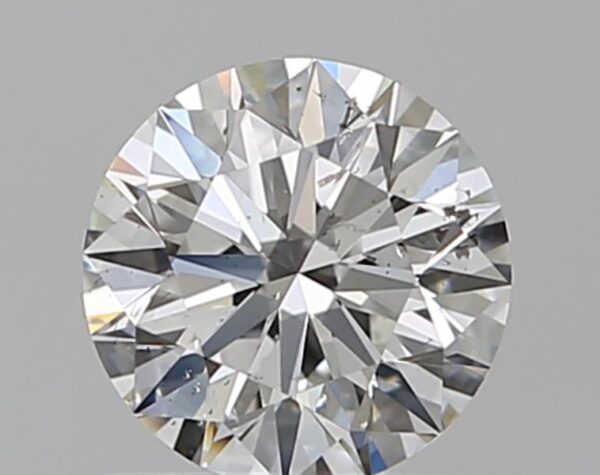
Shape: round
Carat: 0.72
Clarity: SI2
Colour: F
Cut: EX
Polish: EX
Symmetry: EX
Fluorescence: ST
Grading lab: GIA
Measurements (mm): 5.75 x 5.77 x 3.55